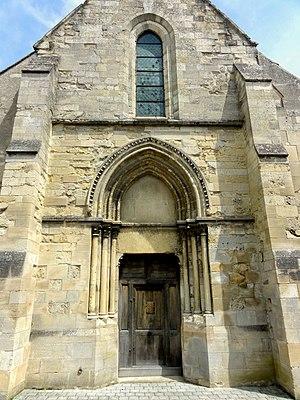
Façade occidentale.
L'église Saint-Étienne est une église catholique paroissiale située à Fosses, en France. Elle a été édifiée pendant deux campagnes de construction, dont la première entre 1170 et 1200 porte sur le chœur, le croisillon nord, l'absidiole nord, la nef et les deux bas-côtés. Ces derniers ont cependant été reconstruits au XVIᵉ siècle. Le croisillon sud et la chapelle de la chapelle de la Vierge ont été ajoutées pendant la seconde campagne vers 1230 / 1240 environ, et présentent ainsi des différences par rapport à leurs homologues au nord. L'ensemble est de style gothique primitif, comme l'indiquent le remarquable clocher et la sculpture des chapiteaux, qui sont de belle facture et représentent de façon assez naturaliste quelques éléments de la flore locale. L'on ne peut en même temps pas nier l'influence persistante de l'architecture romane, qui se traduit par la forme en plein cintre des fenêtres issues de la première campagne, et par le plan en hémicycle du chœur, que l'église de Fosses partage avec quelques autres églises gothiques de la même époque.